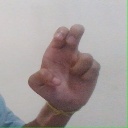
अक्षर: अ